Stewart Ryrie, Junior

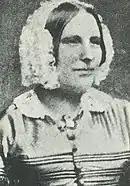
Janet Ryrie

In 1847, Ryrie built a flour mill at Jindabyne, which was powered by a water wheel. It was the first mill in the area, and one of the older mills in New South Wales. For many years, it was operated by William Jardine (1819—1904). The mill was located on Mill Creek, a tributary of the Snowy River. The water that drove the waterwheel was diverted, from upstream on the Snowy River itself, using a low weir that provided about ten feet of water head. The waterwheel was described as 'immense' and made use of a large volume of water available from the swiftly-flowing river. The mill building was solidly-built, with stone walls and hardwood floors. It was the first machinery to extract energy from the waters of the Snowy River, which would later be harnessed as part of the Snowy Mountains Scheme.